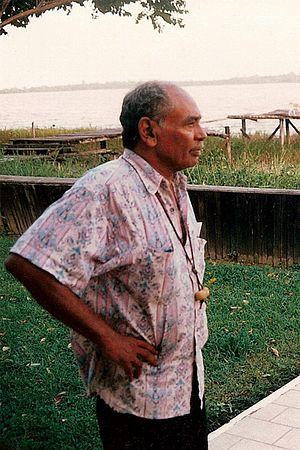
Erwin de Vries, né le 21 décembre 1929 à Paramaribo et mort le 31 janvier 2018 dans la même ville, est un peintre et sculpteur surinamien, considéré comme le «parrain de l'art surinamien moderne».